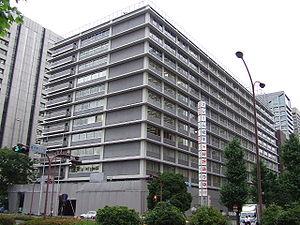
Le Ministère des Postes et télécommunications est un ancien ministère du gouvernement japonais. Créé en 1949, ce ministère est fusionné en 2001 avec d'autres ministères pour former le Ministère des Affaires intérieures et des Communications.